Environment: real
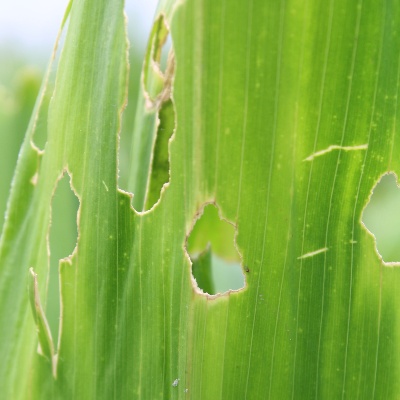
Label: fall_armyworm